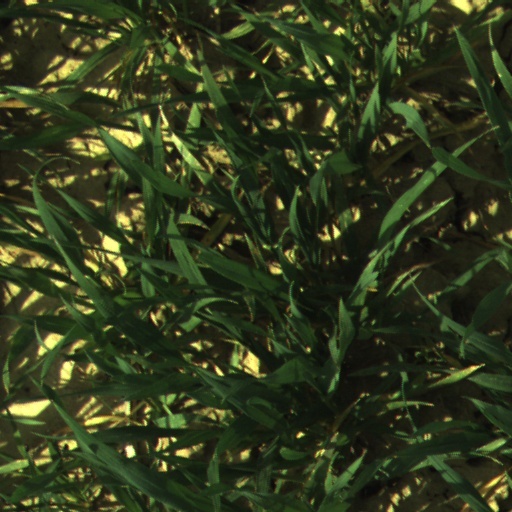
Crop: wheat